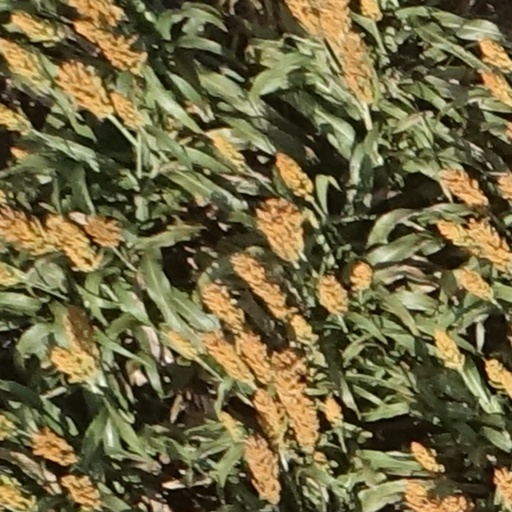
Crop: sorghum